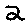
Label: 2